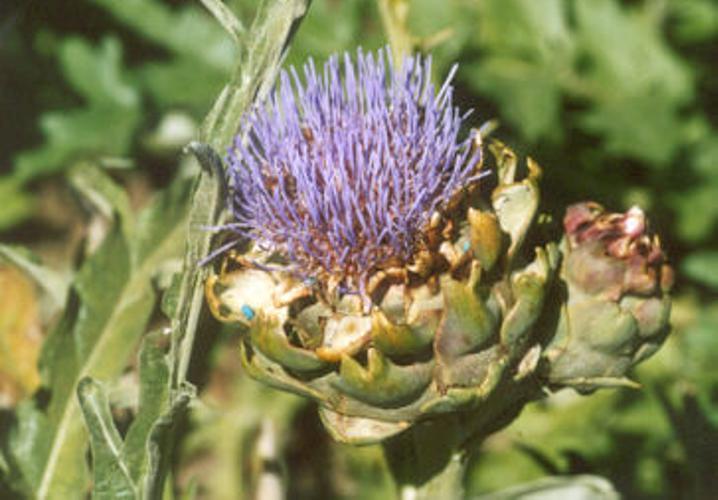
Label: artichoke